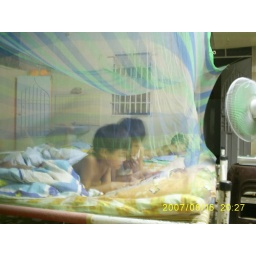
our bed room is under the sky